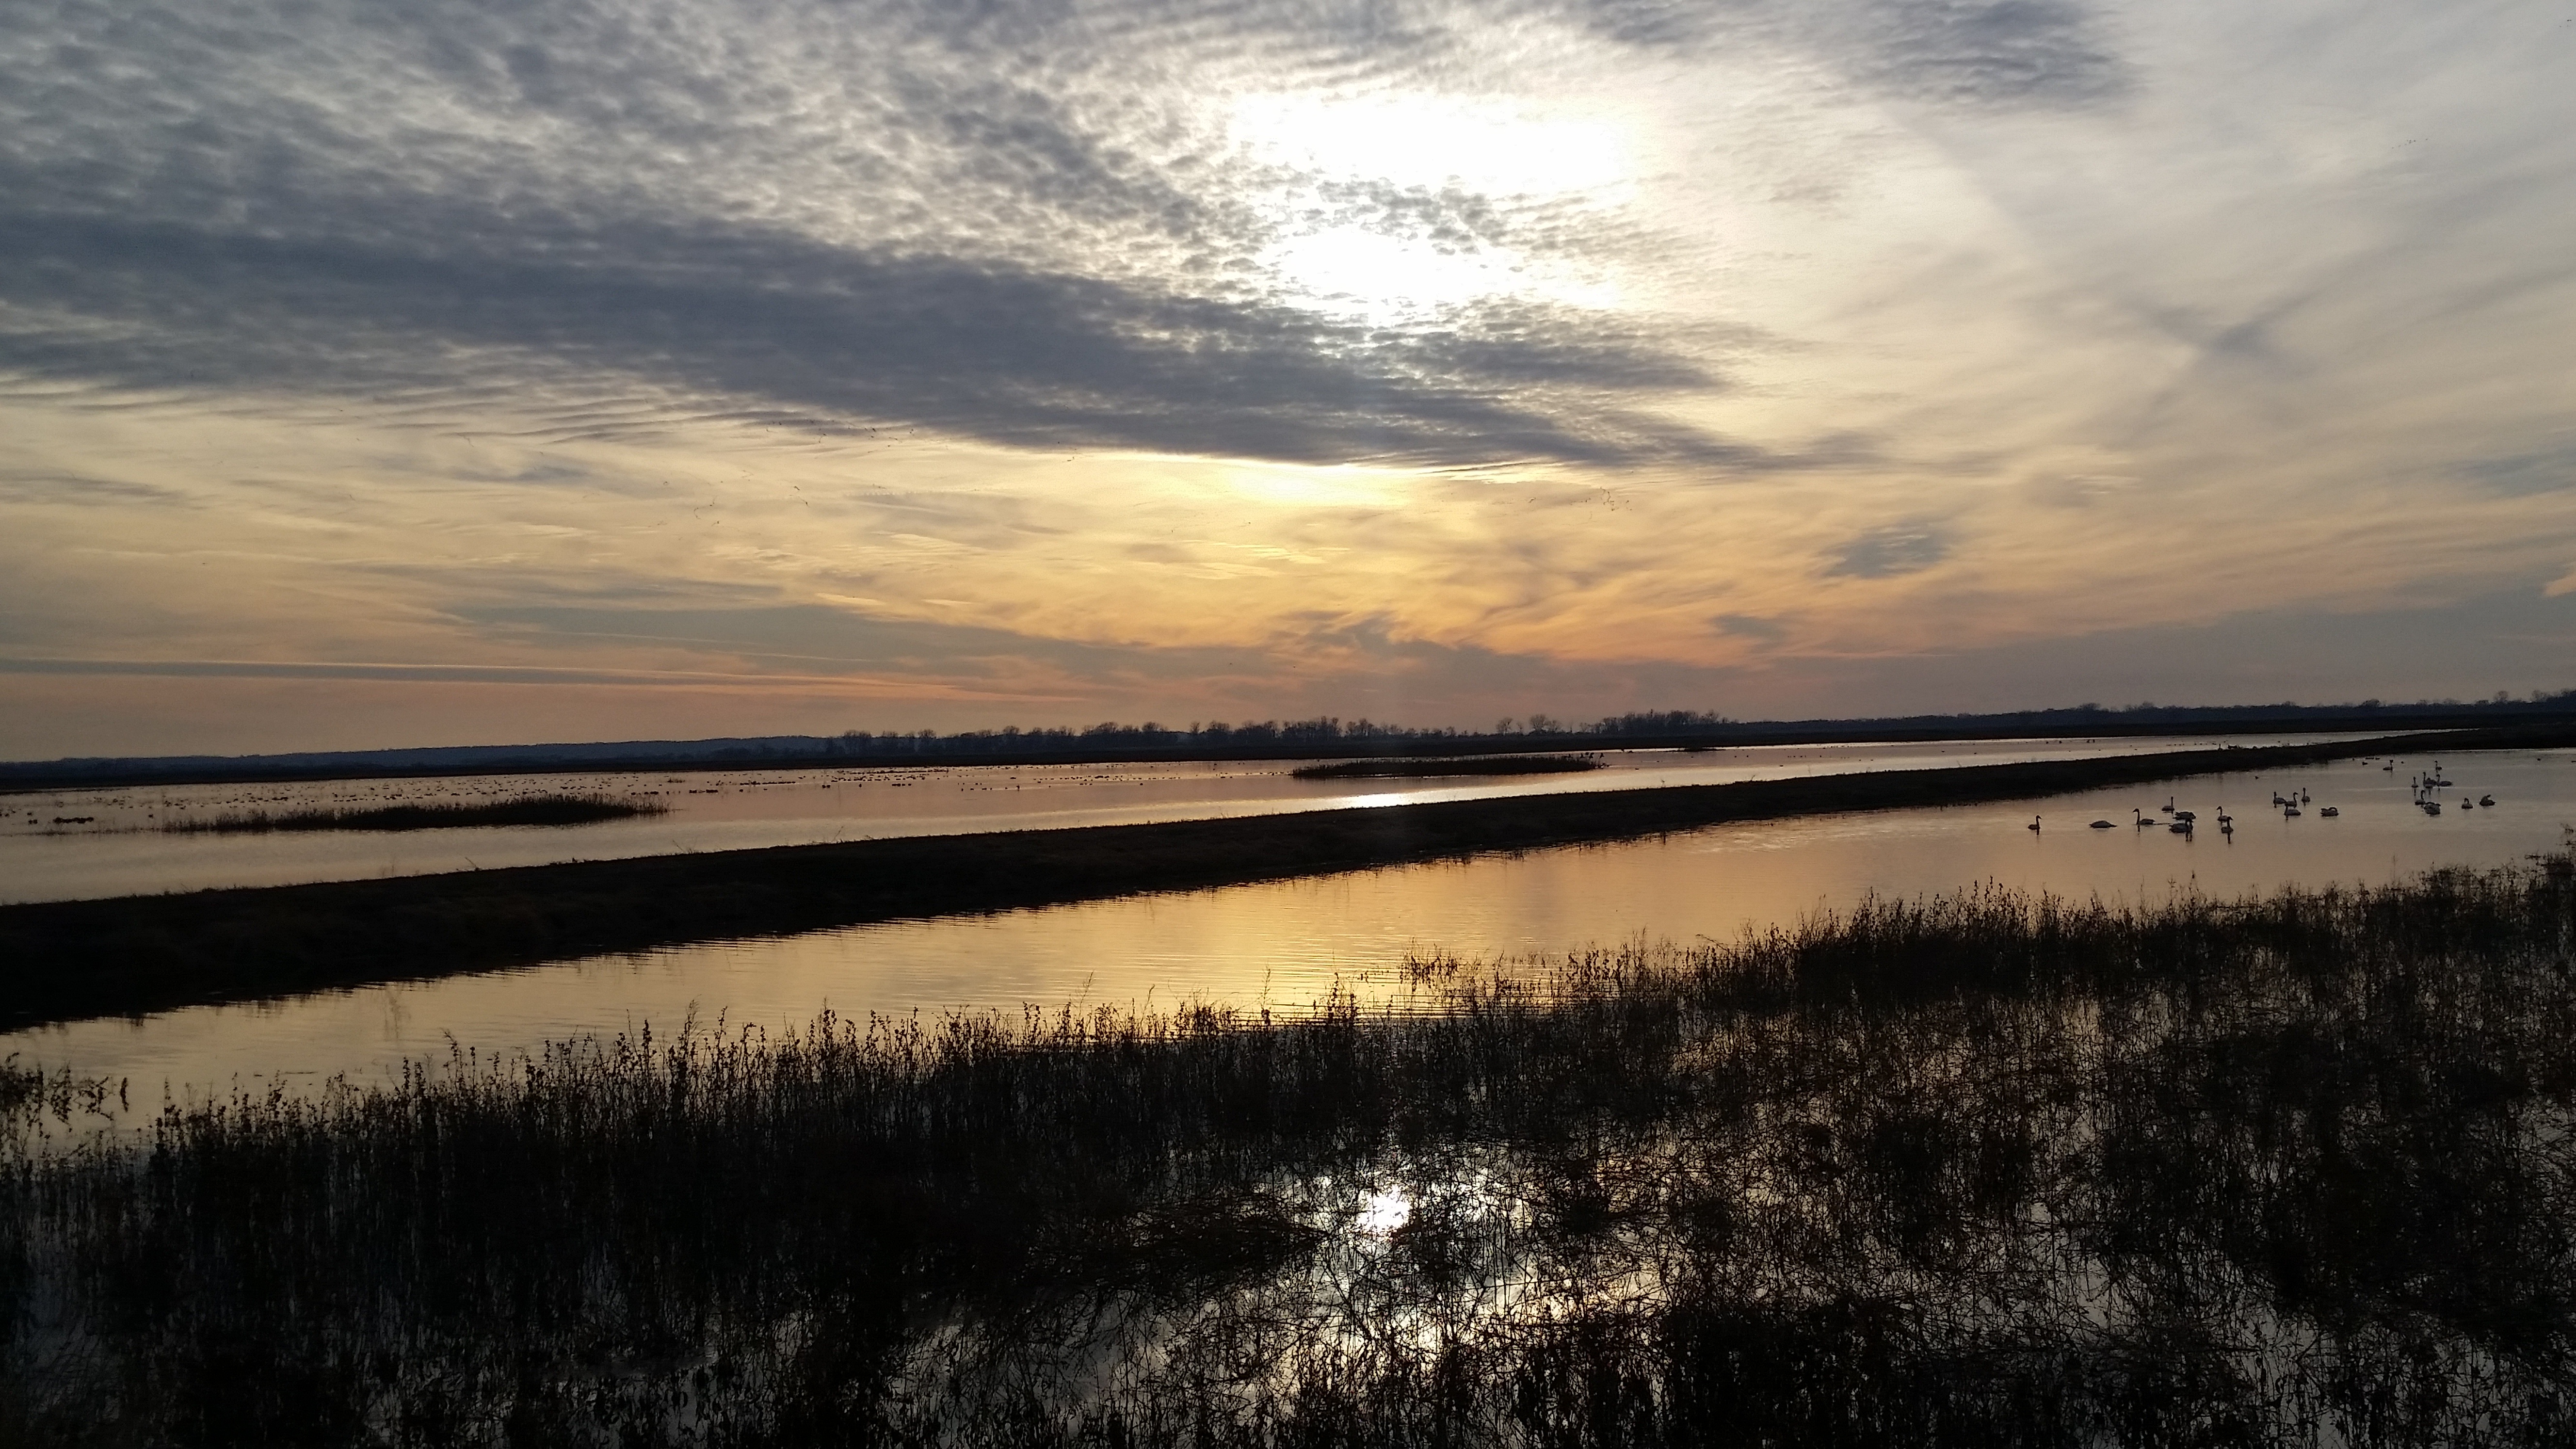
landscape, sea, coast, water, nature, outdoor, horizon, marsh, wetlands, cloud, sky, sun, sunrise, sunset, countryside, sunlight, morning, shore, lake, dawn, river, dusk, wildlife, environment, evening, rural, reflection, tranquil, peaceful, relaxing, birds, wetland, habitat, loch, missouri, midwest, sunset landscape, mudflat, natural environment, atmospheric phenomenon, squaw creek, national wildlife refuge